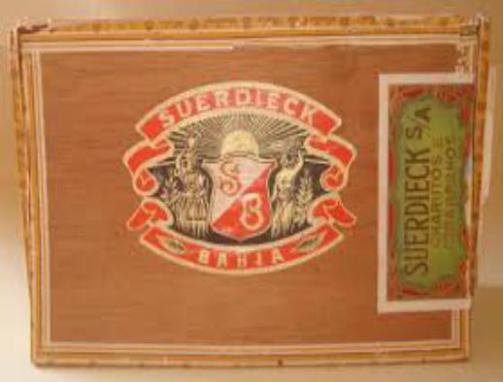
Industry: Food